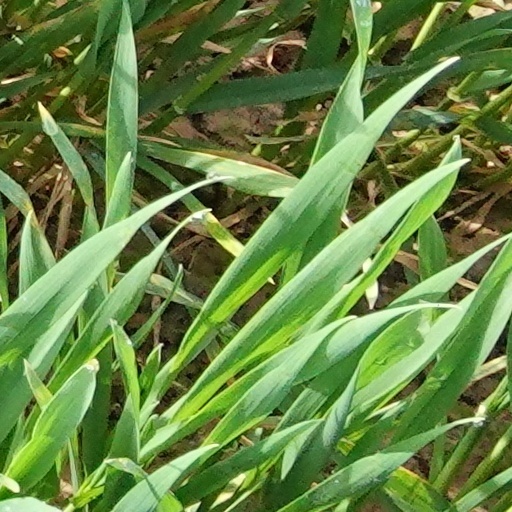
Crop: wheat